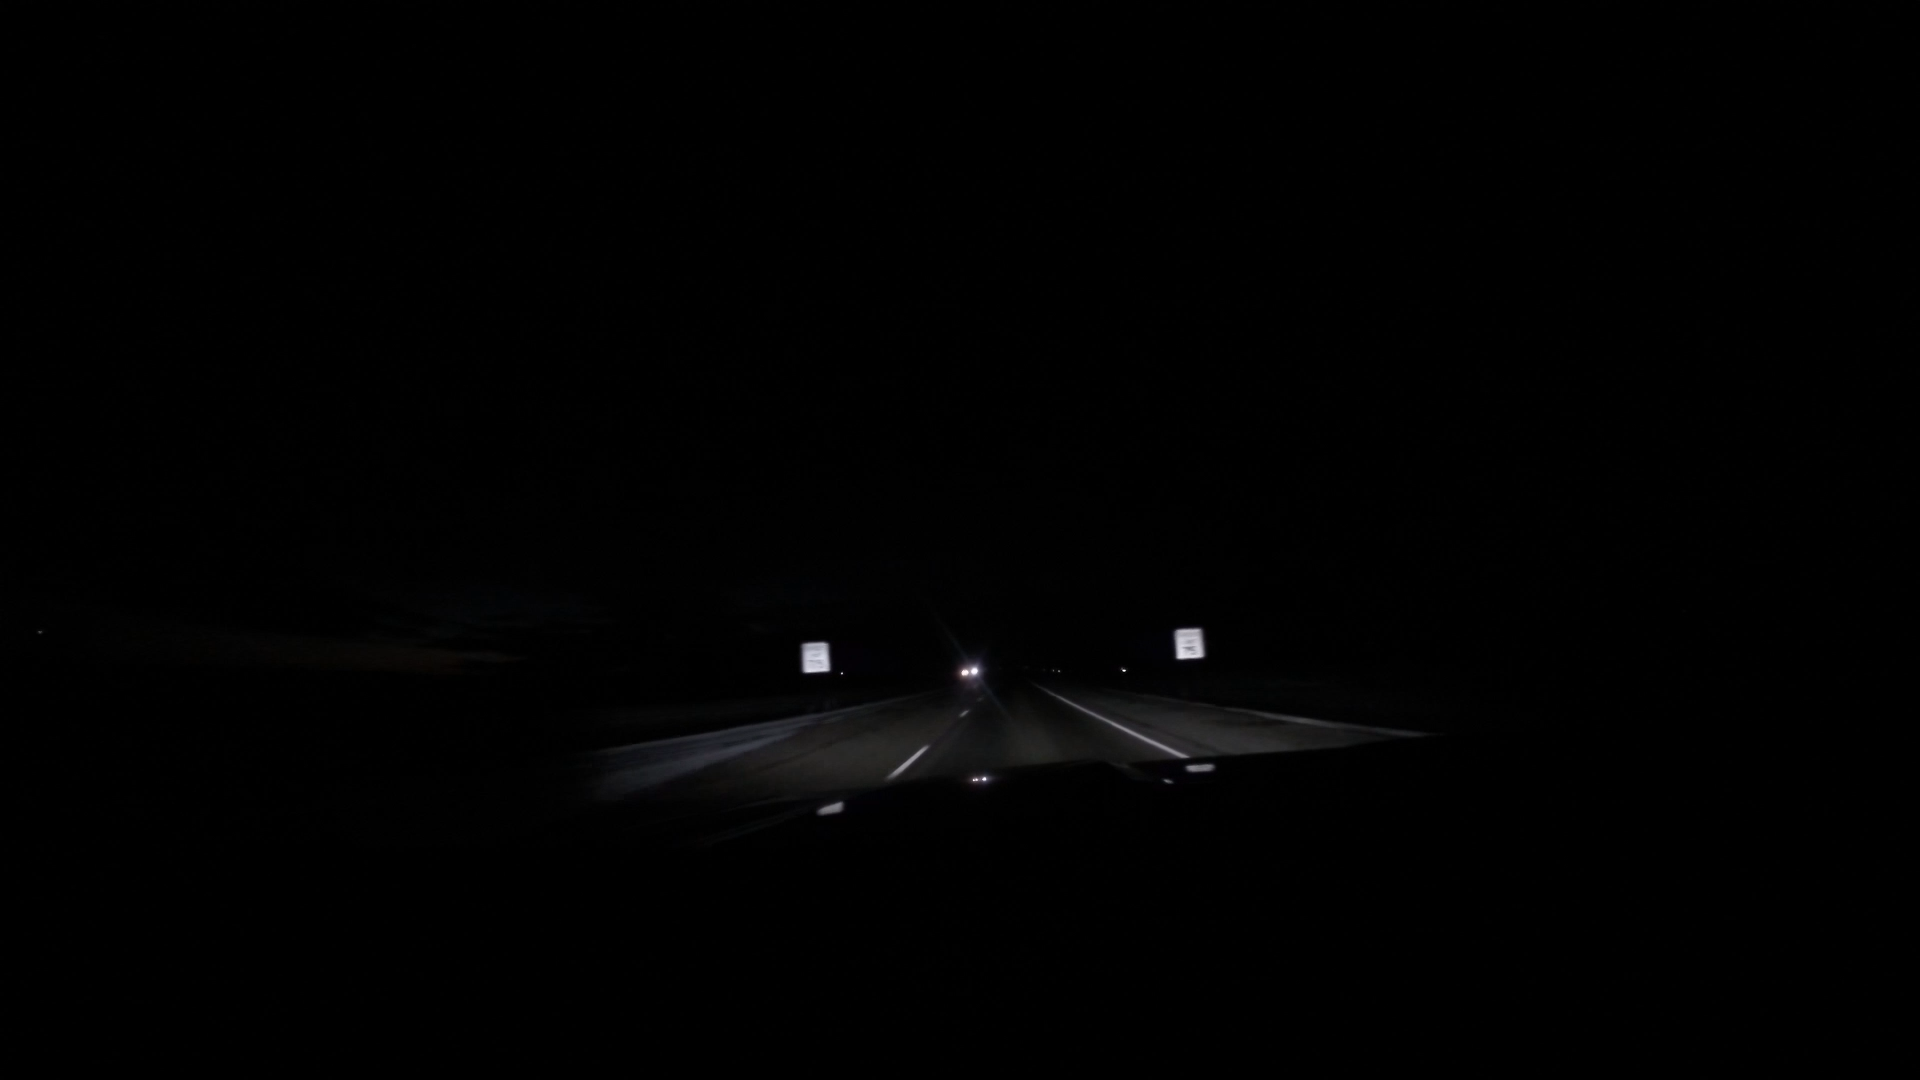
Speed limit sign label: mph75